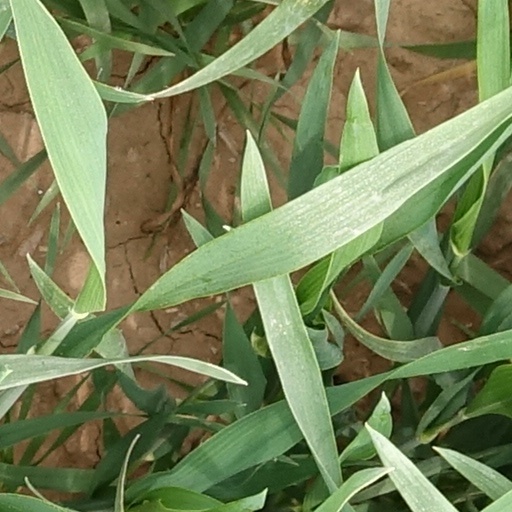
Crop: wheat